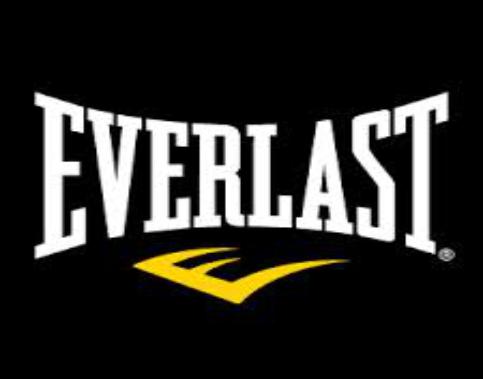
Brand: Everlast
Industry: Clothes